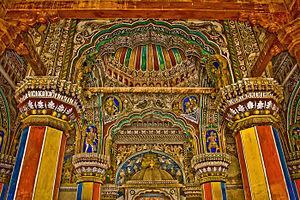
Thanjavur, ou parfois Tanjavur, Tanjore et Thanjai, est une ville de l'État du Tamil Nadu en Inde. La ville se trouve sur la rive sud de la Kaveri, à quelque 400 km au sud de Chennai. Thanjavur est également la ville principale du district de Thanjavur. Autrefois le fief de la dynastie Chola, elle est, plus tard, gouvernée par les nayaks des râjas du Vijayanagara, puis par les marathes.